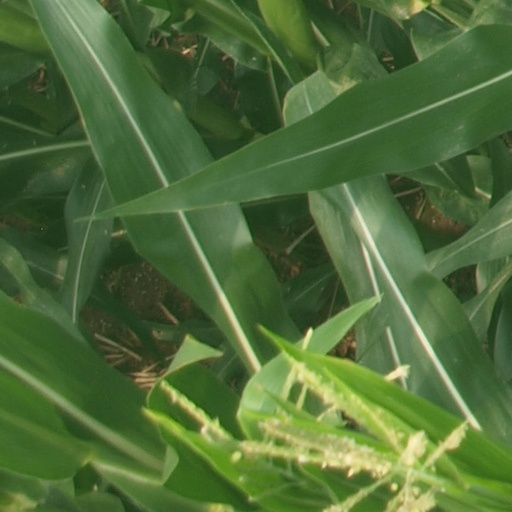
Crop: maize; corn